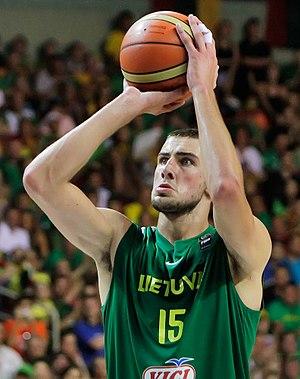
Cet article liste les effectifs des équipes participant à la Coupe du monde de basket-ball masculin 2019.
La 39ᵉ édition du championnat d’Europe de basket-ball est une compétition de basket-ball organisée par la FIBA Europe qui devait initialement se dérouler en Ukraine en 2015.